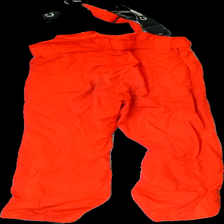
View: back
Type: Outerwear
Category: Unisex
Brand: Cross Sportwear
Colors: Red, Black
Material: 95% nylon, 5% cotton
Cut: Regular
Size: 40
Season: Winter
Trend: Sports
Stains: Major
Price range: 50-100
Recommended usage: Reuse
Description: red outwear trousers